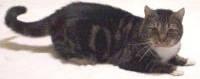
cat